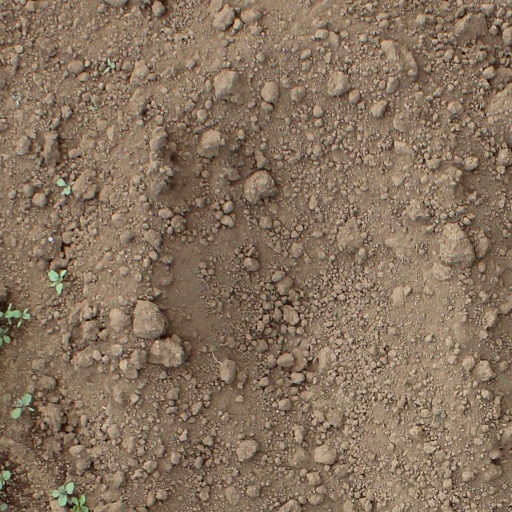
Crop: soybean